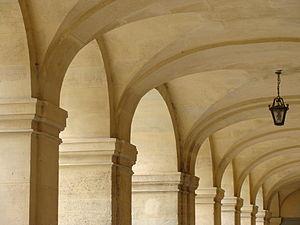
Une partie de la voûte du cloître dans le Lycée Henri IV à Paris, France"
Le lycée Henri-IV est un établissement d'enseignement secondaire et supérieur public, situé au 23, rue Clovis dans le 5ᵉ arrondissement de Paris, dans le Quartier latin. Il accueille plus de 2 600 élèves, du collège aux classes préparatoires.